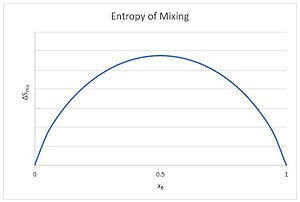
Blandingsentropi / Blanding af idealgasser
Blandingsentropien som funktion af molfraktionen. Når de to gasser er blandet i lige store dele, er entropien højest.[1]
Blandingsentropi er entropiændringen, der kommer af at blande forskellige stoffer.